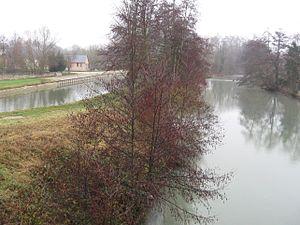
À Montbouy, Loiret, région Centre, France. Vue vers le nord depuis le pont sur la route de Châtillon-Coligny. canal de Briare à gauche, le Loing à droite. Le terrain de camping municipal est à 120 m sur la rive droite du Loing.
Montbouy est une commune française, située dans le département du Loiret en région Centre-Val de Loire.